Eastern Trade Fair

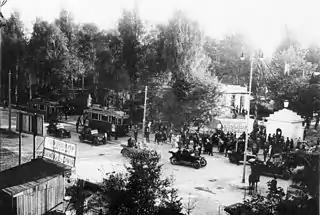
Eastern Trade Fair (Targi Wschodnie), main entrance

The Eastern Trade Fair (Polish: "Targi Wschodnie" was a major trade fair in interbellum Poland.